The Righteous Men

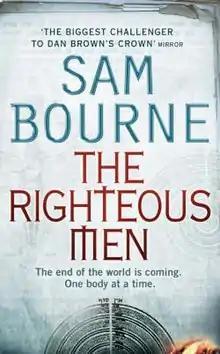
UK Paperback Cover

The Righteous Men is a novel written by Sam Bourne, a pseudonym of English journalist Jonathan Freedland. The story is about a half-British news reporter, Will Monroe (Jr), Jewish Occult Mysticism, Kabbalah, Hasidic Judaism, and the nefarious Christian sect known as "Church of the Reborn Jesus".